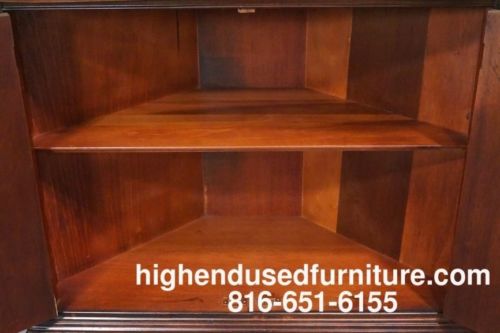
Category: cabinet